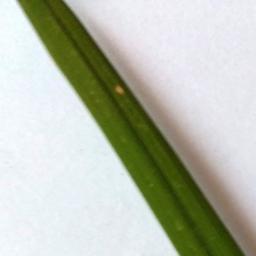
Label: Rice___Leaf_Blast